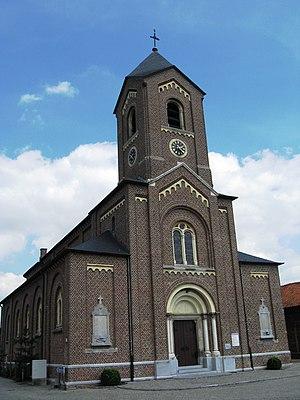
Vliermaalroot est une section de la commune belge de Kortessem située en Région flamande dans la province de Limbourg.